Salem Methodist Episcopal Church and Salem Walker Cemetery (Northville, Michigan)

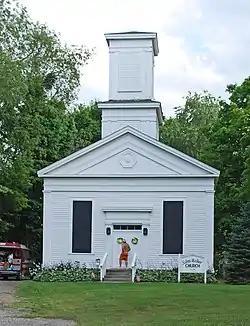

The Salem Methodist Episcopal Church (also known as the Salem Walker Church) and associated Salem Walker Cemetery is a historic church and cemetery located at 7150 Angle Road, in Salem Township, Michigan with a postal designation of Northville, Michigan. The church and cemetery were added to the National Register in 1992 and designated a Michigan State Historic Site in 1991. The church is significant as one of the least-altered Greek Revival churches existing in the state of Michigan.